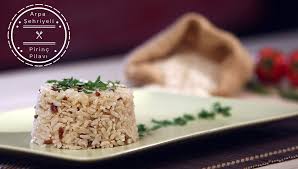
Yemek: pirinc_pilavi